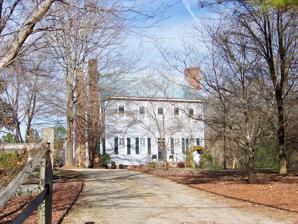
Building: Andrew Carpenter House
Country: United States of America
Year built: 1831
Historic house in North Carolina, United States United States historic place Andrew Carpenter House U.S. National Register of Historic Places Show map of North Carolina Show map of the United States Location SR 1820, near Lucia, North Carolina Coordinates 35°23′19″N 81°3′7″W / 35.38861°N 81.05194°W / 35.38861; -81.05194 Area 13 acres (5.3 ha) Built 1836 Architectural style Federal NRHP reference No. 83001883 Added to NRHP March 17, 1983 The Andrew Carpenter House on State Road 1820 in Gaston County, North Carolina , is believed to have been built for Andrew Carpenter shortly after his marriage to Sophia Smith on April 19, 1831. The two-story Federal style plantation house is two rooms deep and has paired chimneys. It is one of the largest early-19th century houses in Gaston County. The house was accessioned to the National Register of Historic Places on March 17, 1983. This referenced website has several excellent photographs of the house. References